Old Town Square

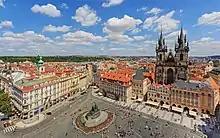
View from the Old Town Hall

Old Town Square ( or colloquially) is a historic square in the Old Town quarter of Prague, the capital of the Czech Republic. It is located between Wenceslas Square and Charles Bridge.